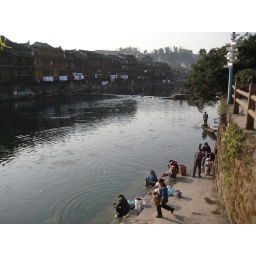
Female townsfolks washing their clothes by the river